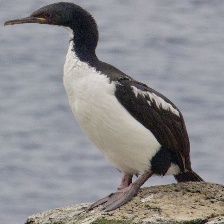
Species: AUCKLAND SHAQ
Scientific name: LEUCOCARBO COLENSOI